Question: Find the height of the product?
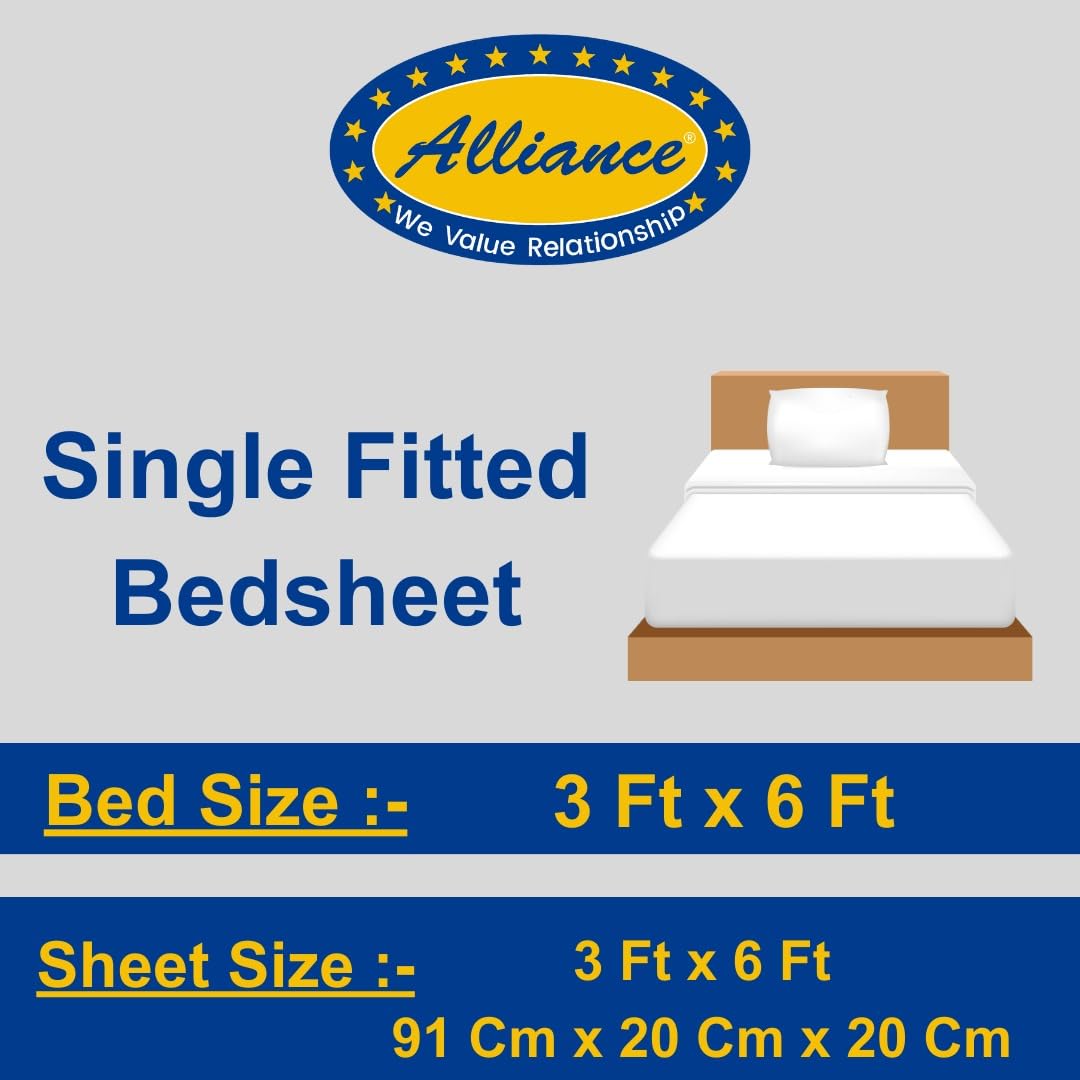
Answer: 20.0 centimetre